Wah Chang

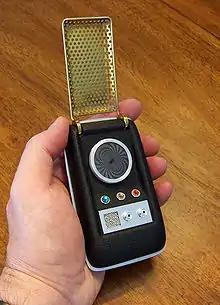
Wah Chang's futuristic "communicator," a design influence on clamshell cellular phones.

Chang's communicator design has been credited as an inspiration for modern flip-type cell phones. His Balok effigy was used in "The Corbomite Maneuver" "Star Trek" episode — and at the conclusion of many closing credits sequences of the series.